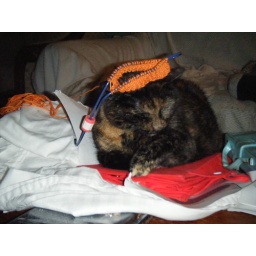
Lucy in cat hat brim done